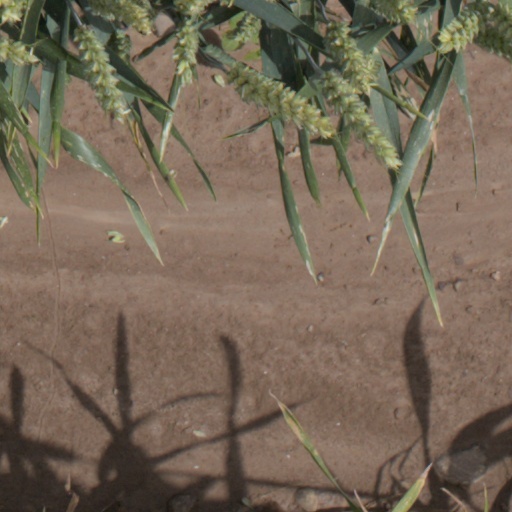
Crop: wheat